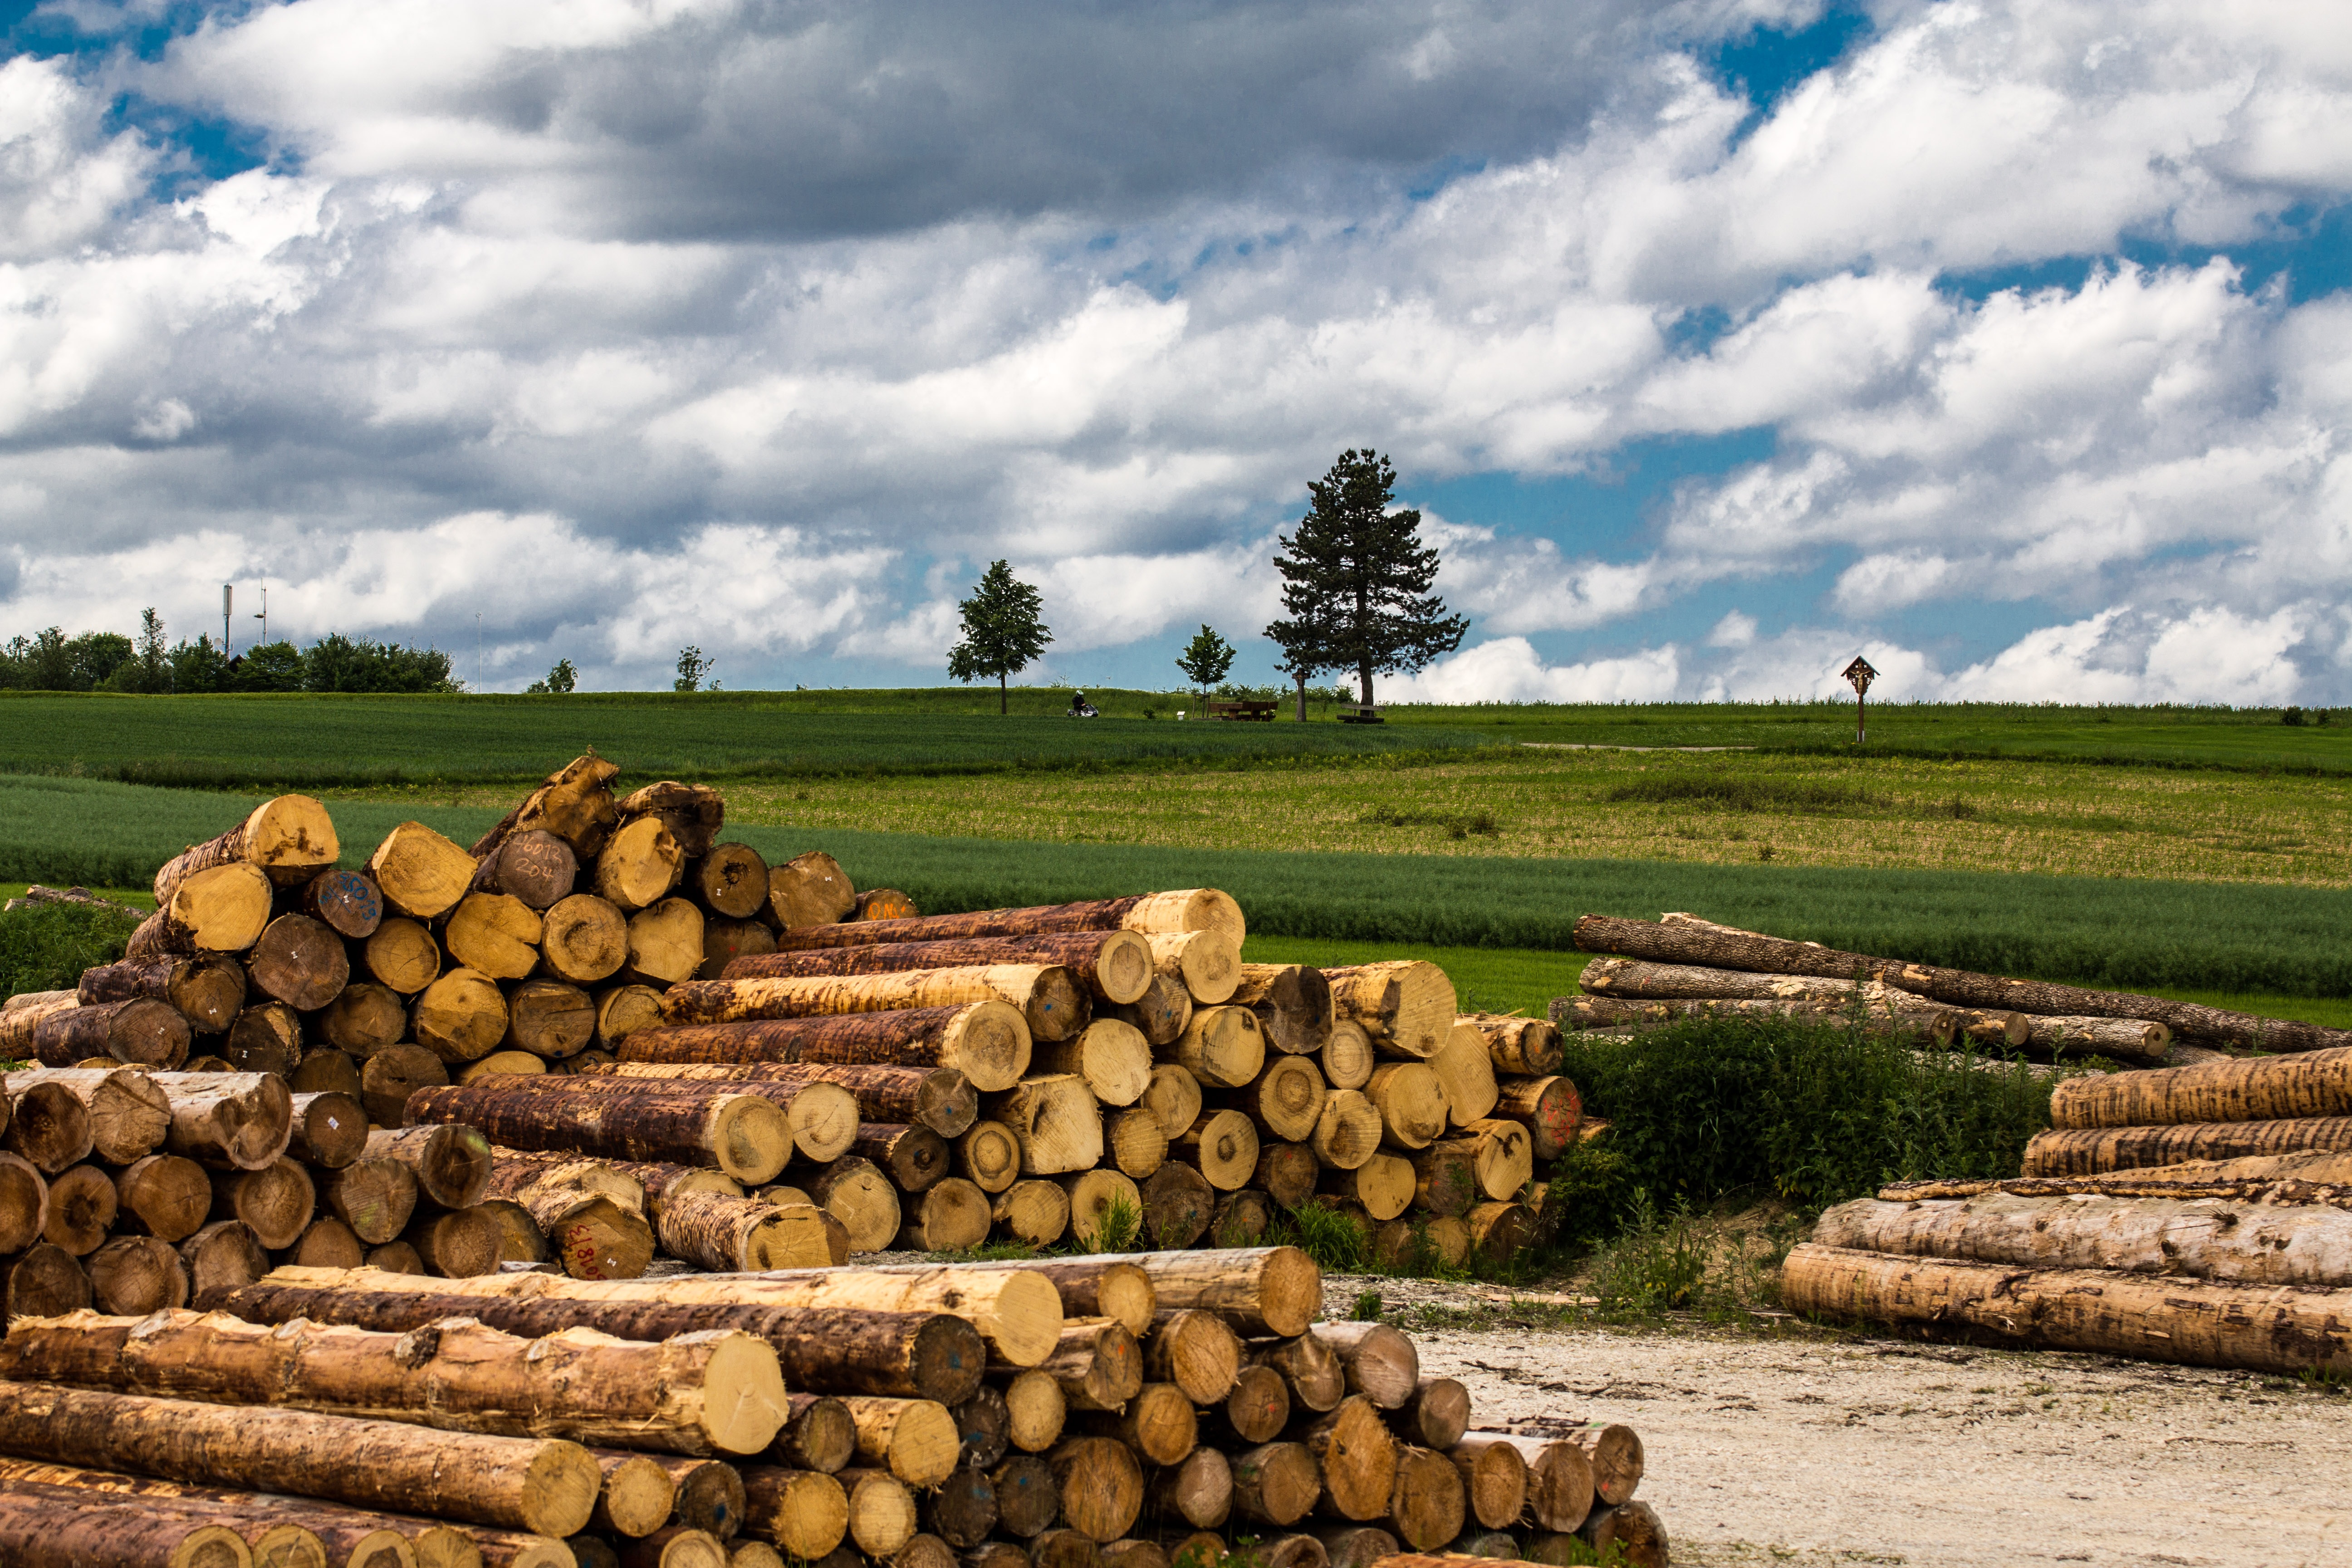
landscape, tree, nature, grass, rock, wood, field, lawn, meadow, hill, agriculture, tree trunks, holzstapel, rural area, timberyard